Murder of Pentecostals in Sloviansk

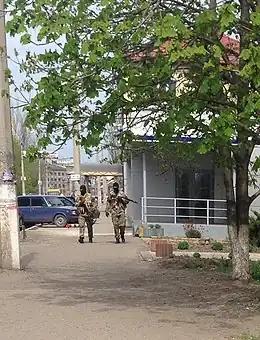
Pro-Russian militants on a Sloviansk street

On June 8, 2014, during a Pentecost service, members of the Russian Orthodox Army took four church members to an unknown destination: